Tuvalu–United States relations

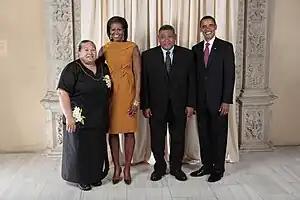
Prime Minister Apisai Ielemia and Sikinala Ielemia with President Barack Obama and First Lady Michelle Obama (2009)

There have been disagreements between the two countries over the issues of climate change and the Kyoto Protocol. The main point of friction between Tuvalu and the United States was the latter's non-ratification of the Kyoto Protocol.